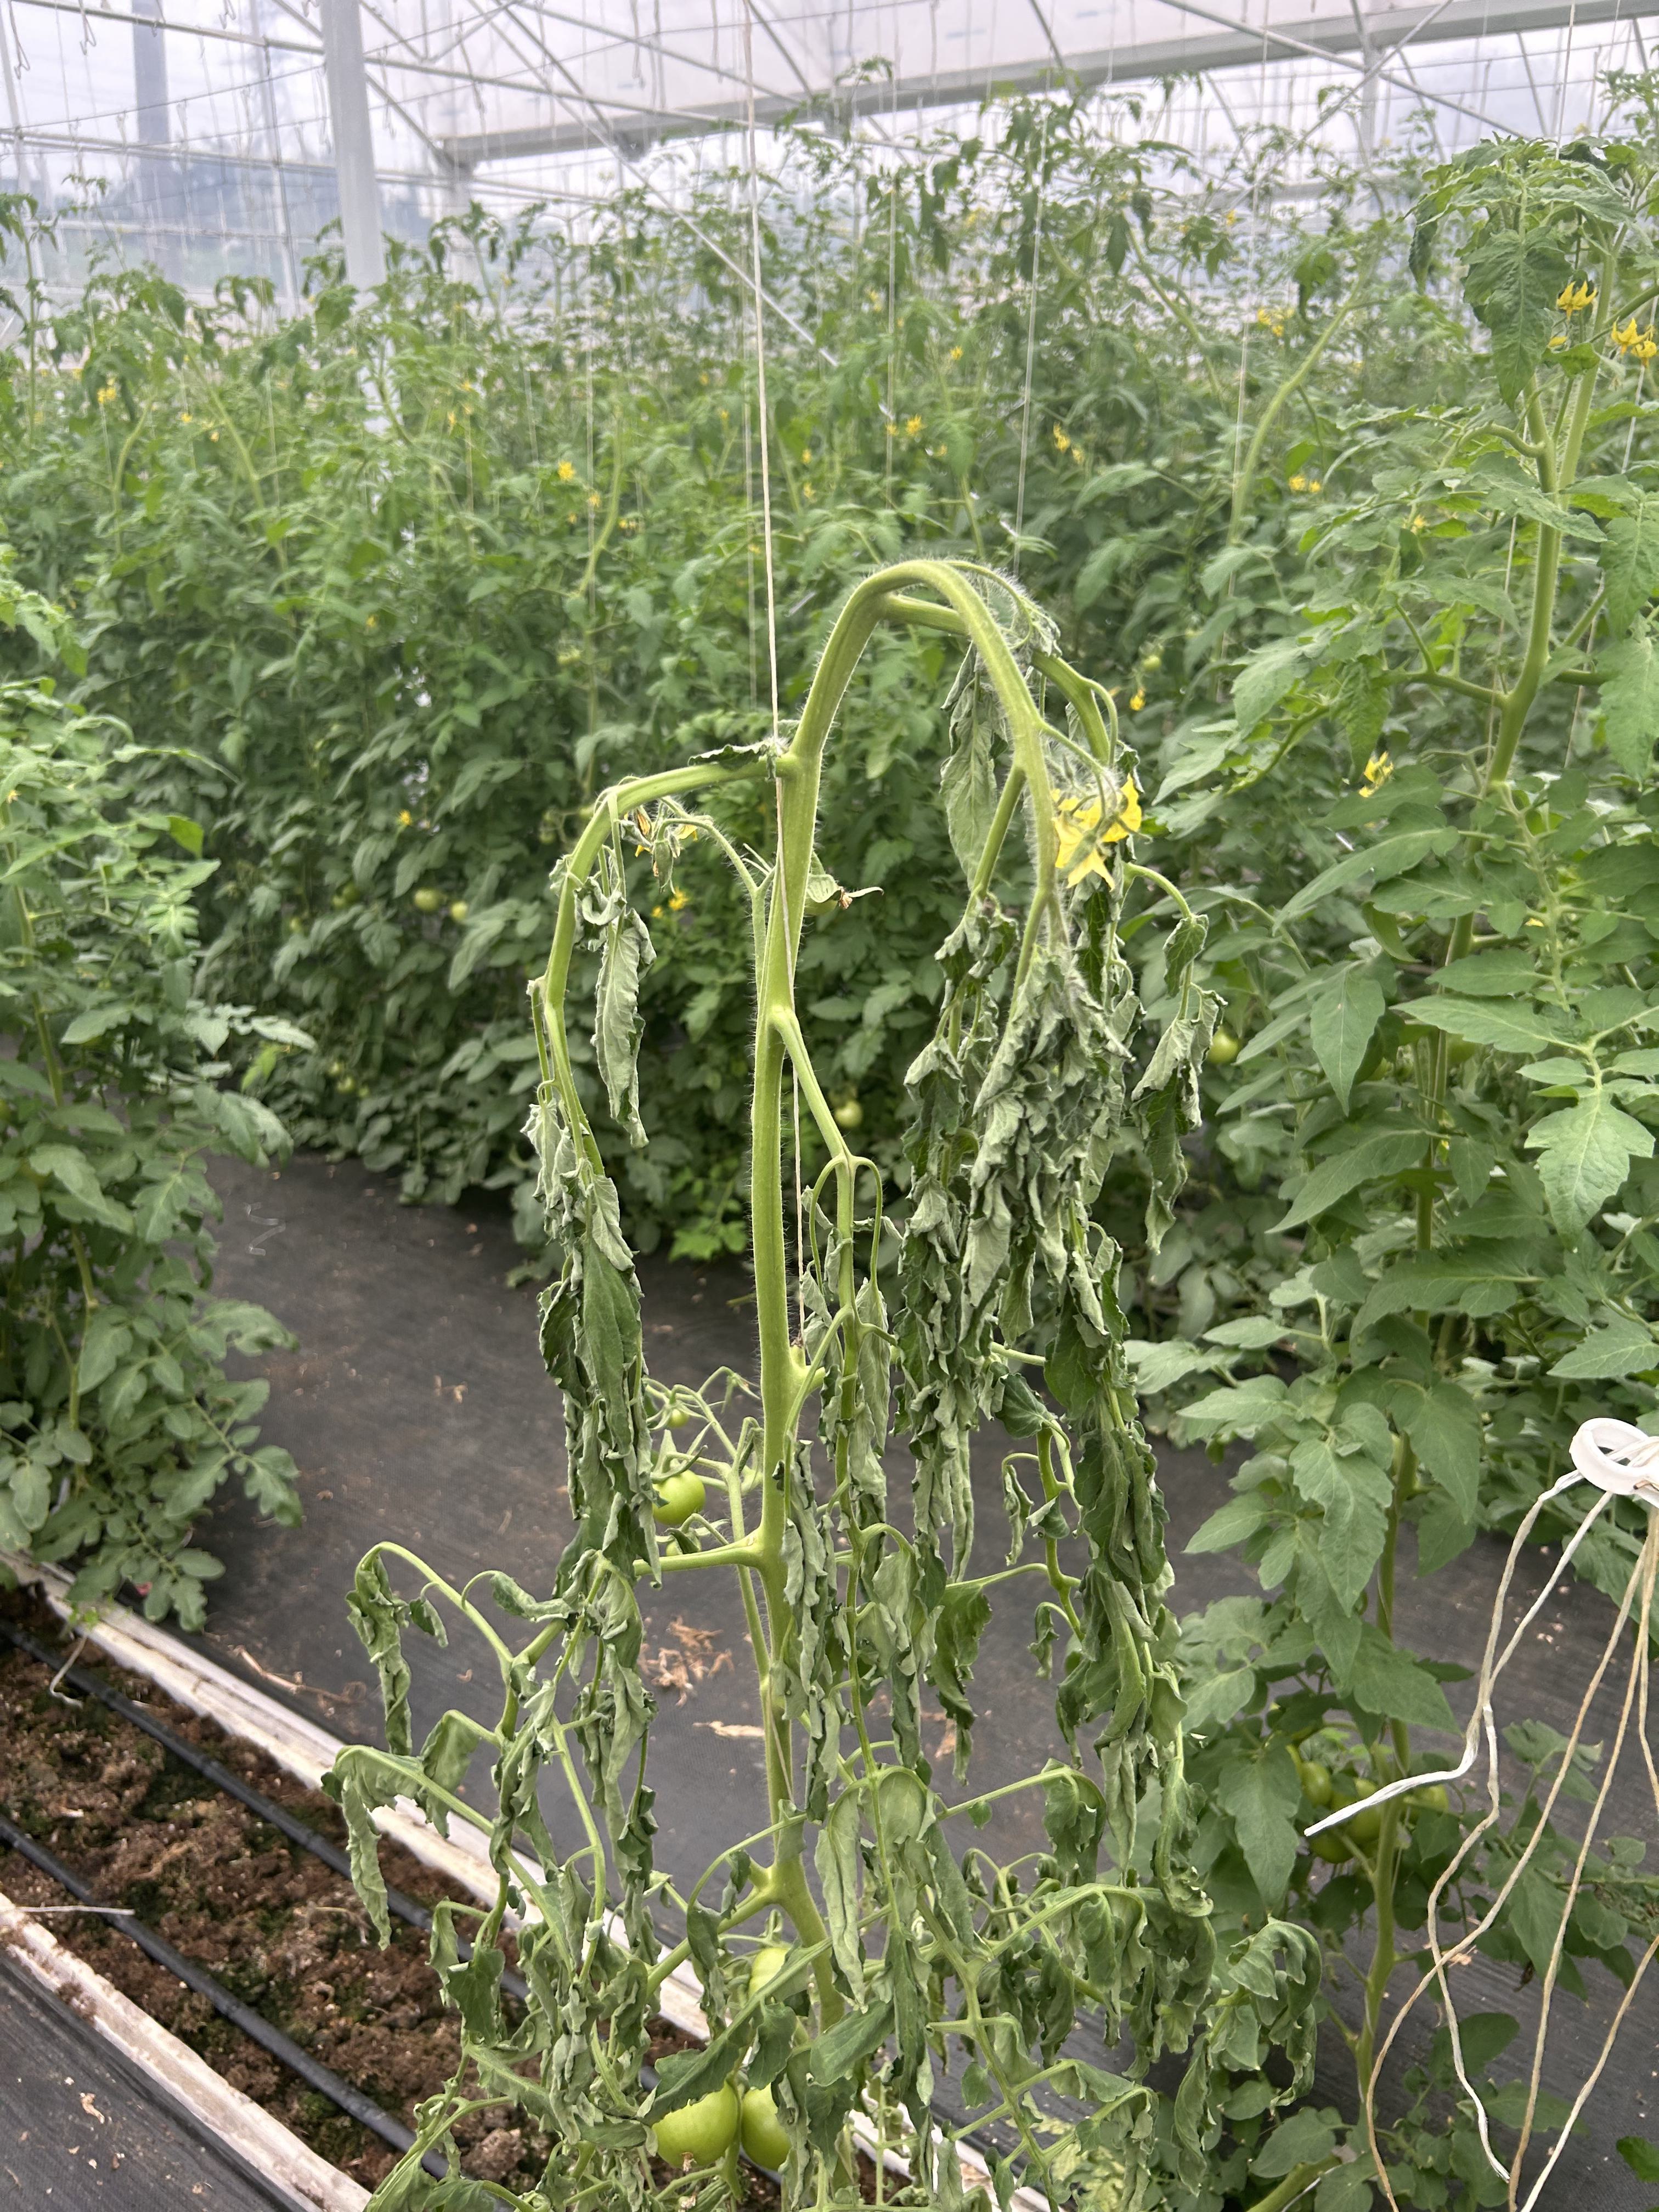
Disease: Wilt